Rudloe Manor

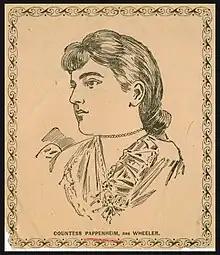
Countess Pappenheim

In 1936 the Manor House passed to her daughter, Countess Raben, a member of a distinguished Danish family, who then lived at Rudloe Manor with her staff. She appeared regularly in the national press alongside royalty, and was responsible for turning the stables and farm buildings into additional bedroom accommodation for her guests, with a link building connecting them to the Manor.